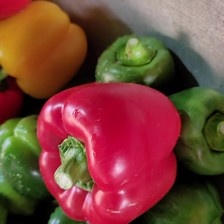
Label: capsicum